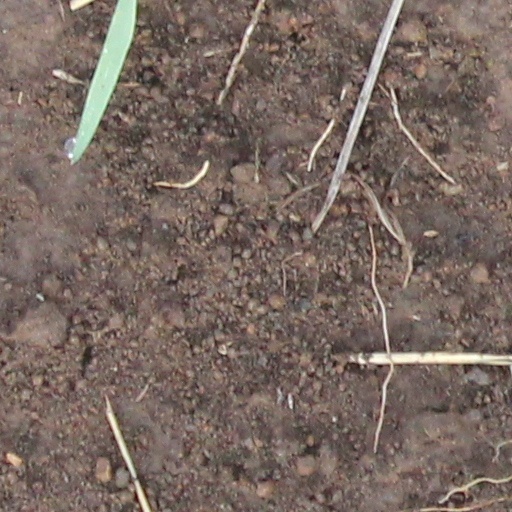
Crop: wheat